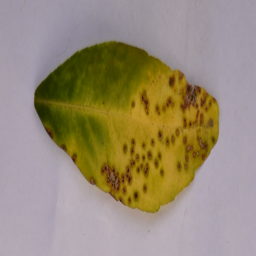
Plant part: leaf
Disease: canker